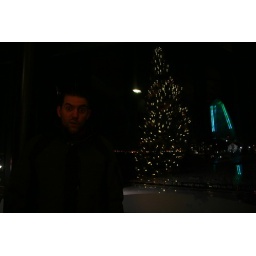
I know it's a bit dark. I had James stand in front of the window with the tree light reflections.